Richard Semon

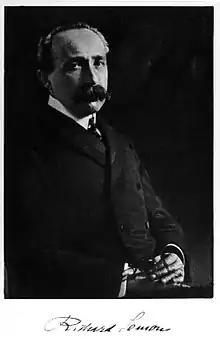

Richard Wolfgang Semon (22 August 1859, in Berlin – 27 December 1918, in Munich) was a German zoologist, explorer, evolutionary biologist and memory researcher who believed in the inheritance of acquired characteristics and applied this to social evolution. He is known for coining the terms "engram" and "ecphory".